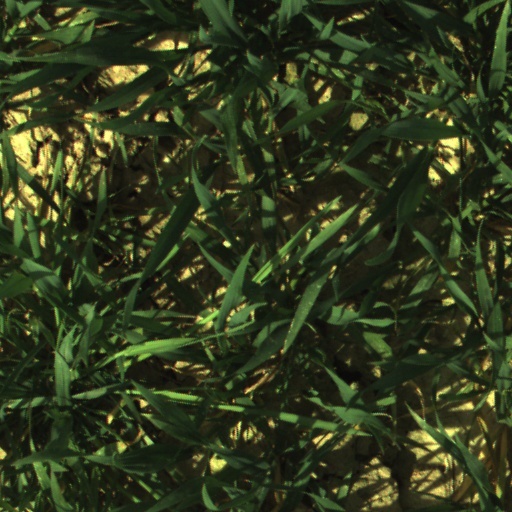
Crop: wheat